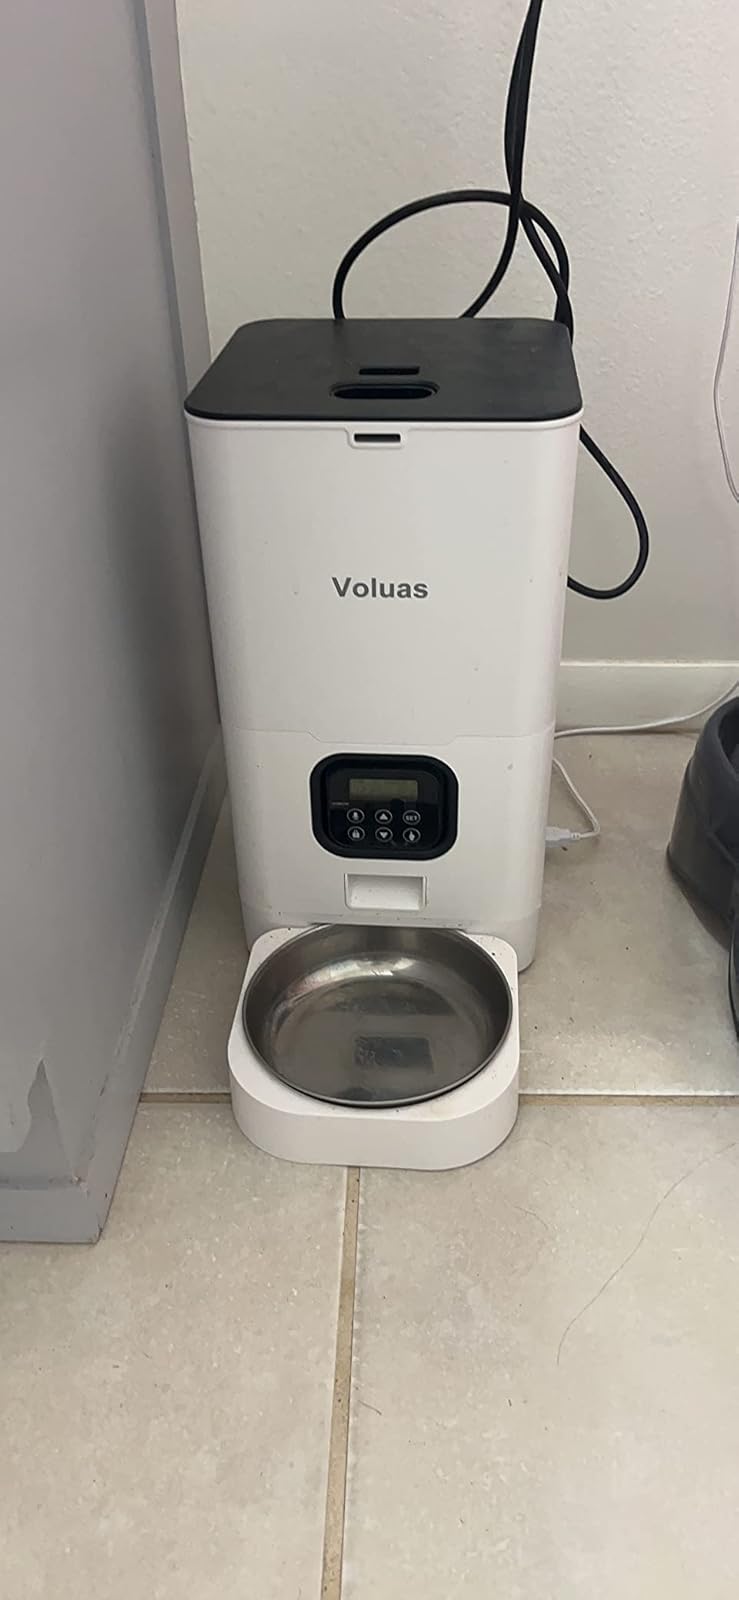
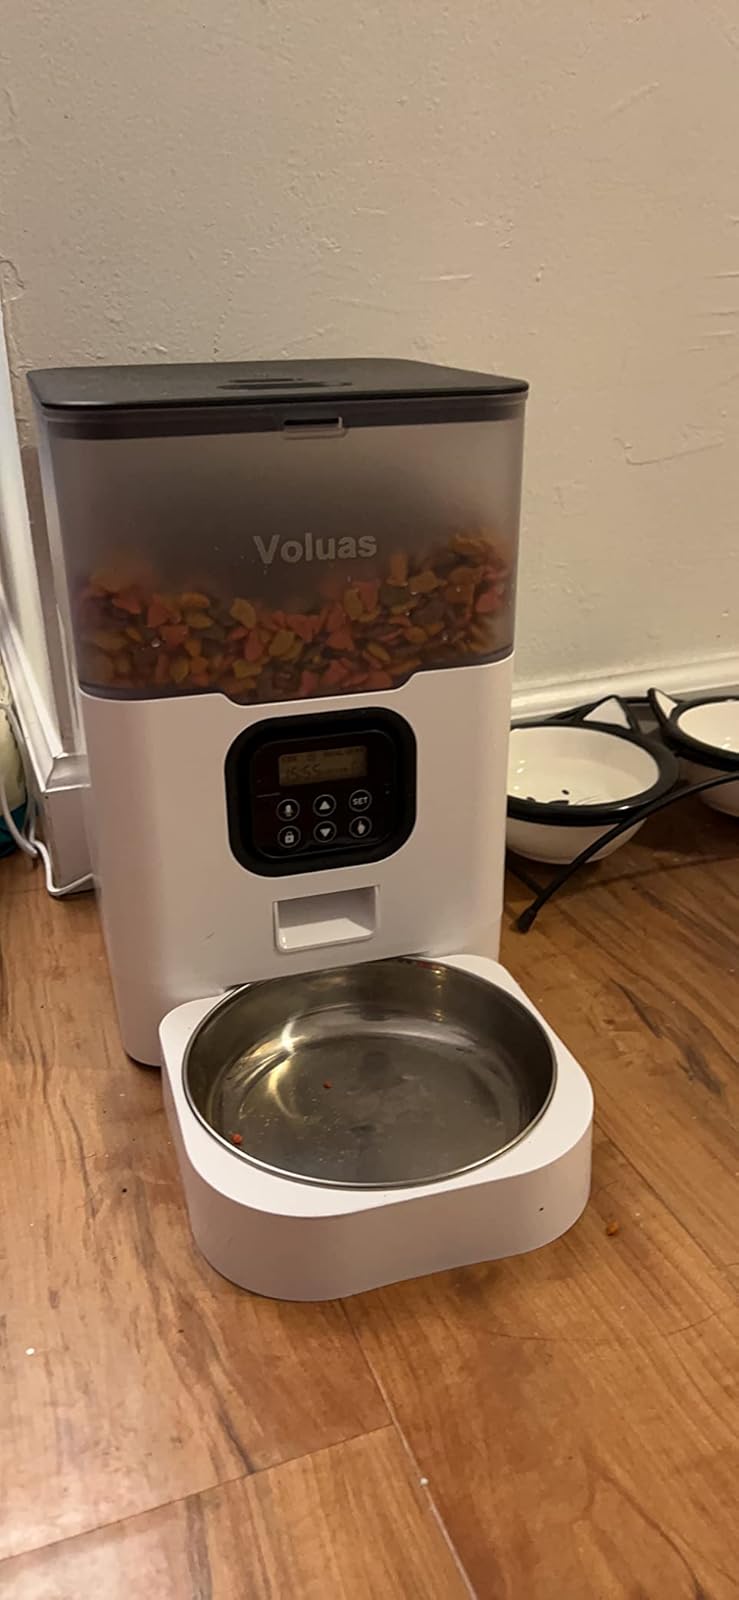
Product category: items_feeder
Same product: no